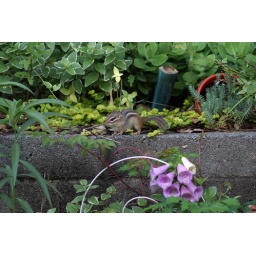
Chipmunk walk along garden wall in Little Rock, Arkansasby kevin quinn, extension video specialist